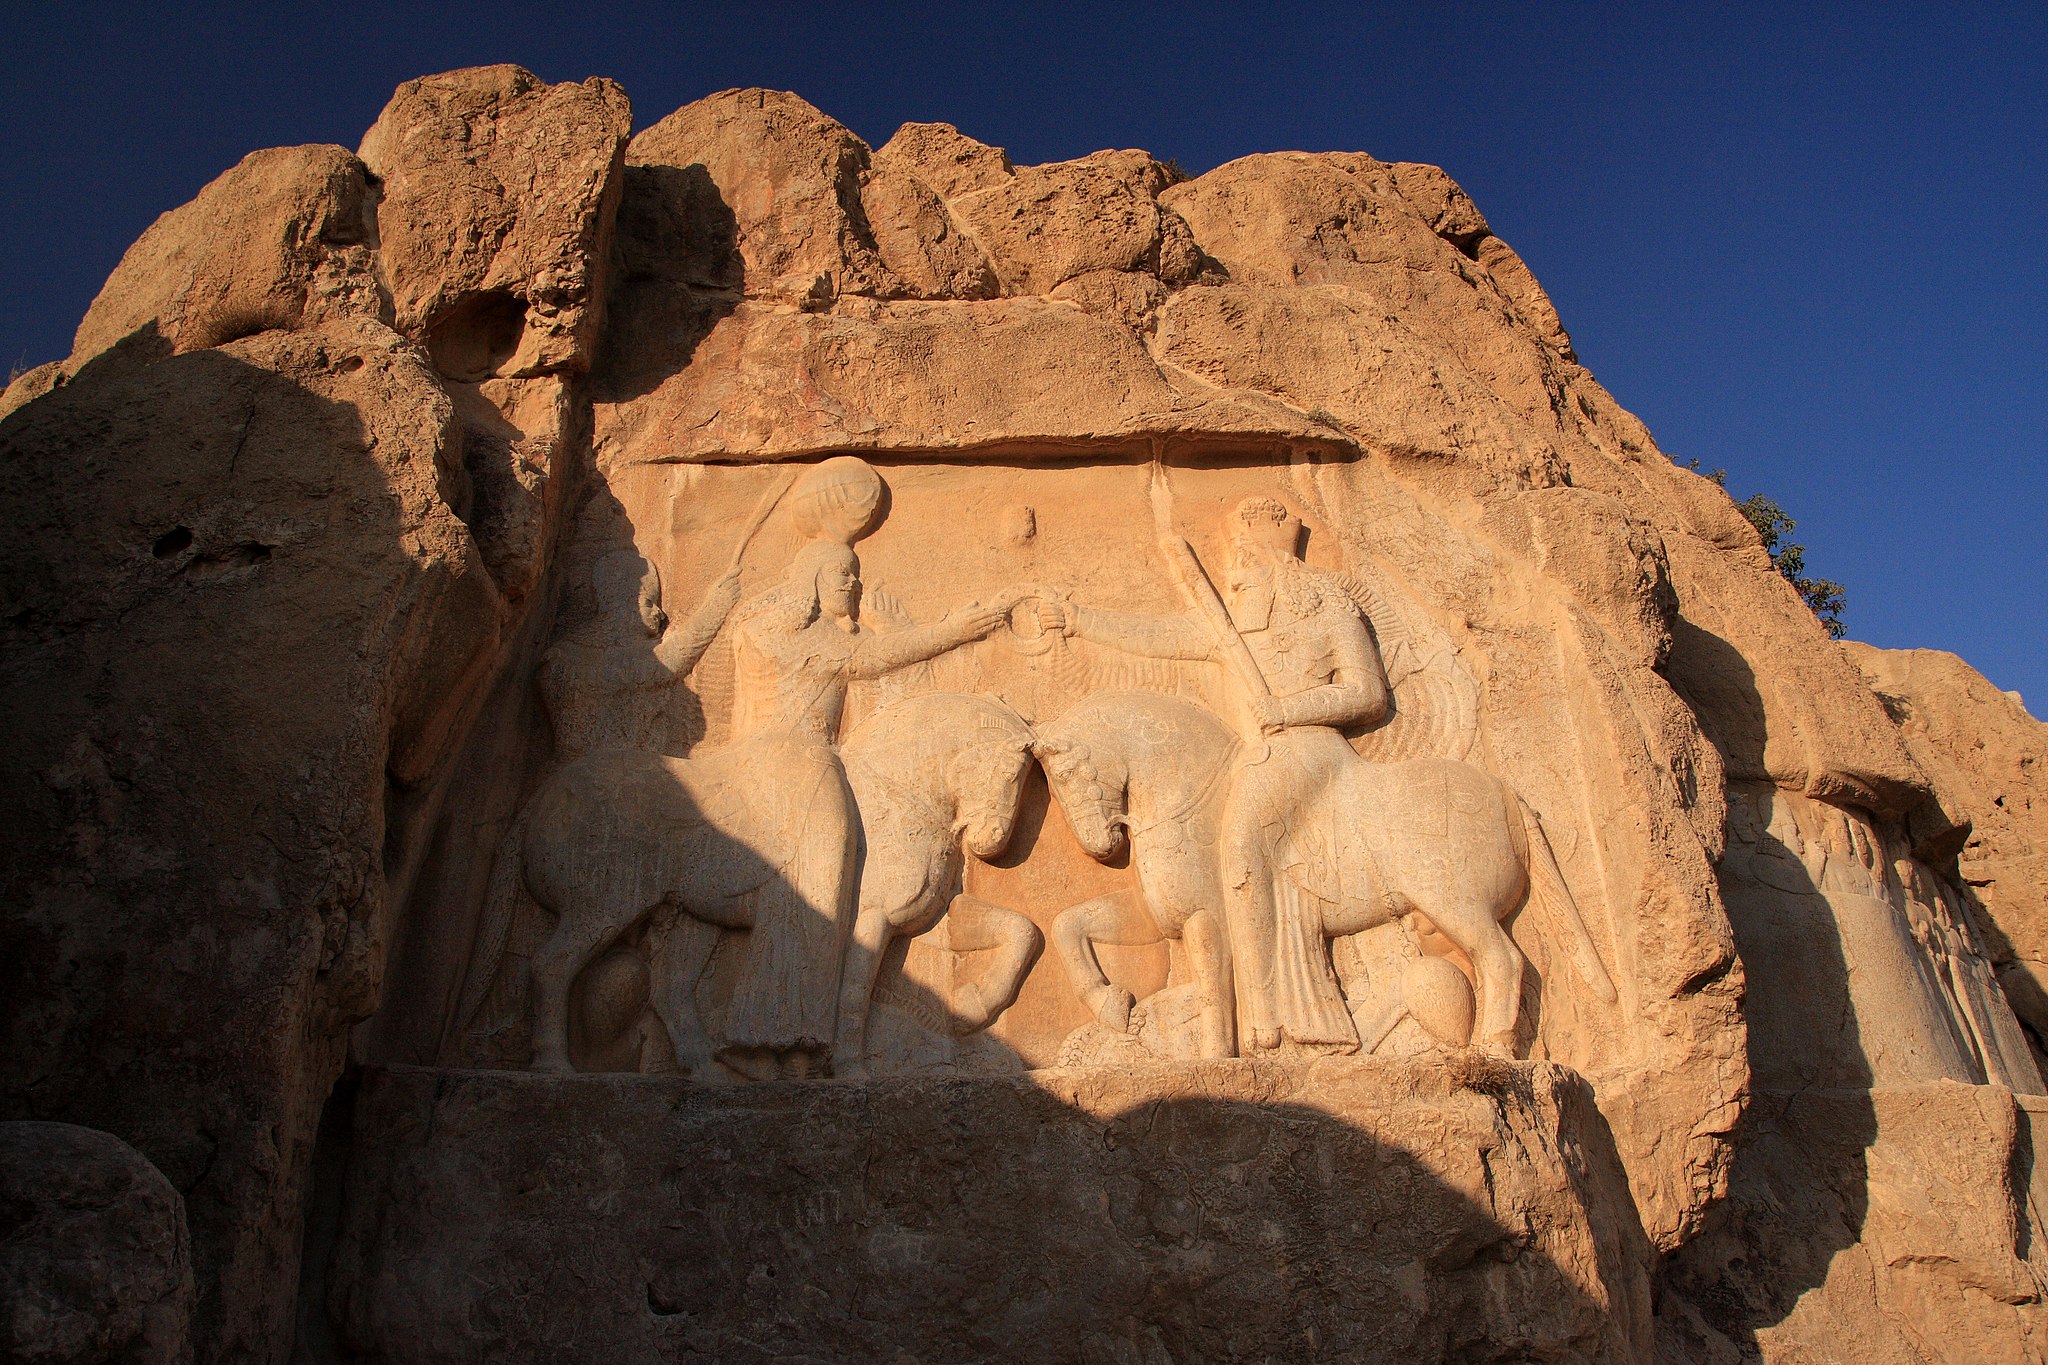
Title: Naqsh-e Rostam, Iran (5072593080)
Description: petsgoplaces.blogspot.com/
Date: 2010-09-25 16:44
Categories: Taken with Canon EOS 40D, Relief of investiture of Ardashir at Naqsh-e Rustam, Flickr images reviewed by File Upload Bot (Magnus Manske), Photographs by Kok Leng Yeo